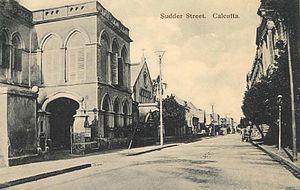
Sudder Street est une courte rue du quartier de Chowringhee, à Calcutta. Longue de quelque 400 mètres elle part de ‘Free School Street’ pour aboutir à Chowringhee Rd. Longeant en partie le Musée national indien elle est surtout connue pour ses nombreux hôtels et restaurants pour visiteurs et touristes étrangers au budget modéré.